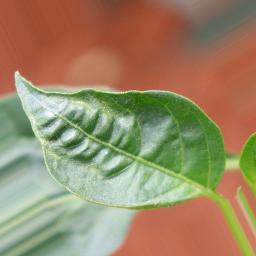
Label: mites_and_trips